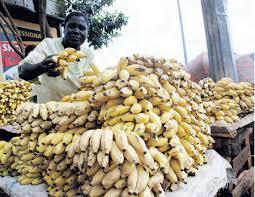
Mwanaume anayeuza ndizi, ako sokoni akiwa amezungukwa na marundo ya ndizi zilizoiva. Anaonekana kushika baadhi yake kwa mkono. Mazingira yanaonyesha eneo la biashara ya matunda huku ndizi zikiwa zimepangwa kwa wingi mezani ili kuwavutia wateja.